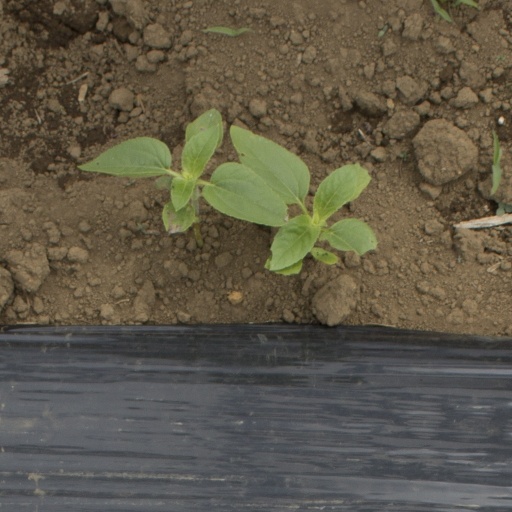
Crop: Jerusalem artichoke